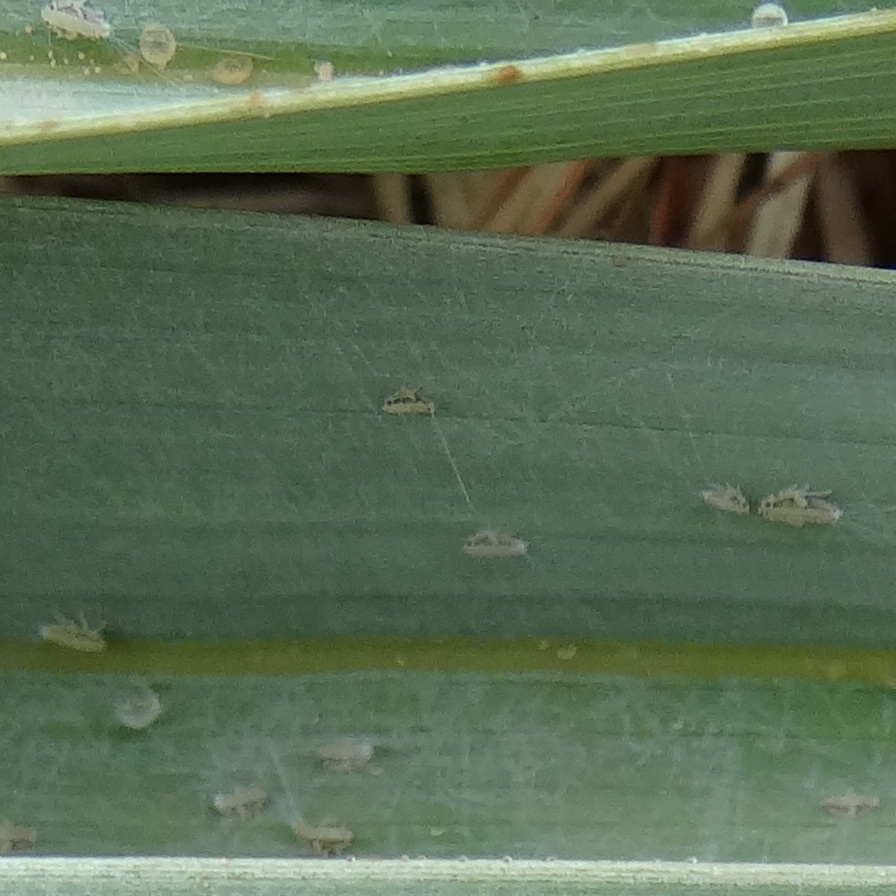
Label: Dubas